Badri Narayan Patra

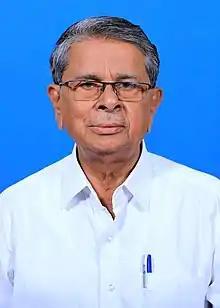
Badri Narayan Patra

Badri Narayan Patra (born 14 November 1943) is a politician from Odisha, India. He is a six time MLA who represented the Ghasipura Assembly constituency since 2009 for four terms. Earlier, he was the MLA of Ramachandrapur constituency.